Dorothy Schurman Hawes

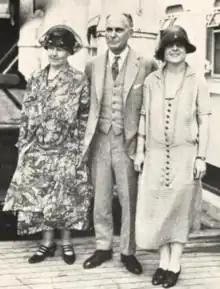
Dorothy Schurman, right, with her parents, on the deck of a ship in 1925

Dorothy Schurman married three times. She married U.S. Marine Corps officer James Marshall McHugh in 1926, in Germany. They had two sons, James Jr. and George, and divorced in 1940. She married attorney Robert Nicholas Hawes in 1940, as his second wife; they had a daughter, Nicole, and divorced in 1946. Soon after her second marriage began, she was fined for driving while intoxicated in Missouri. She married James Strother Sisk; they had a daughter, Suzanne, born in 1949. She was widowed when James Sisk died in 1970; she died in 1977, aged 71 years, in Purcellville, Virginia.